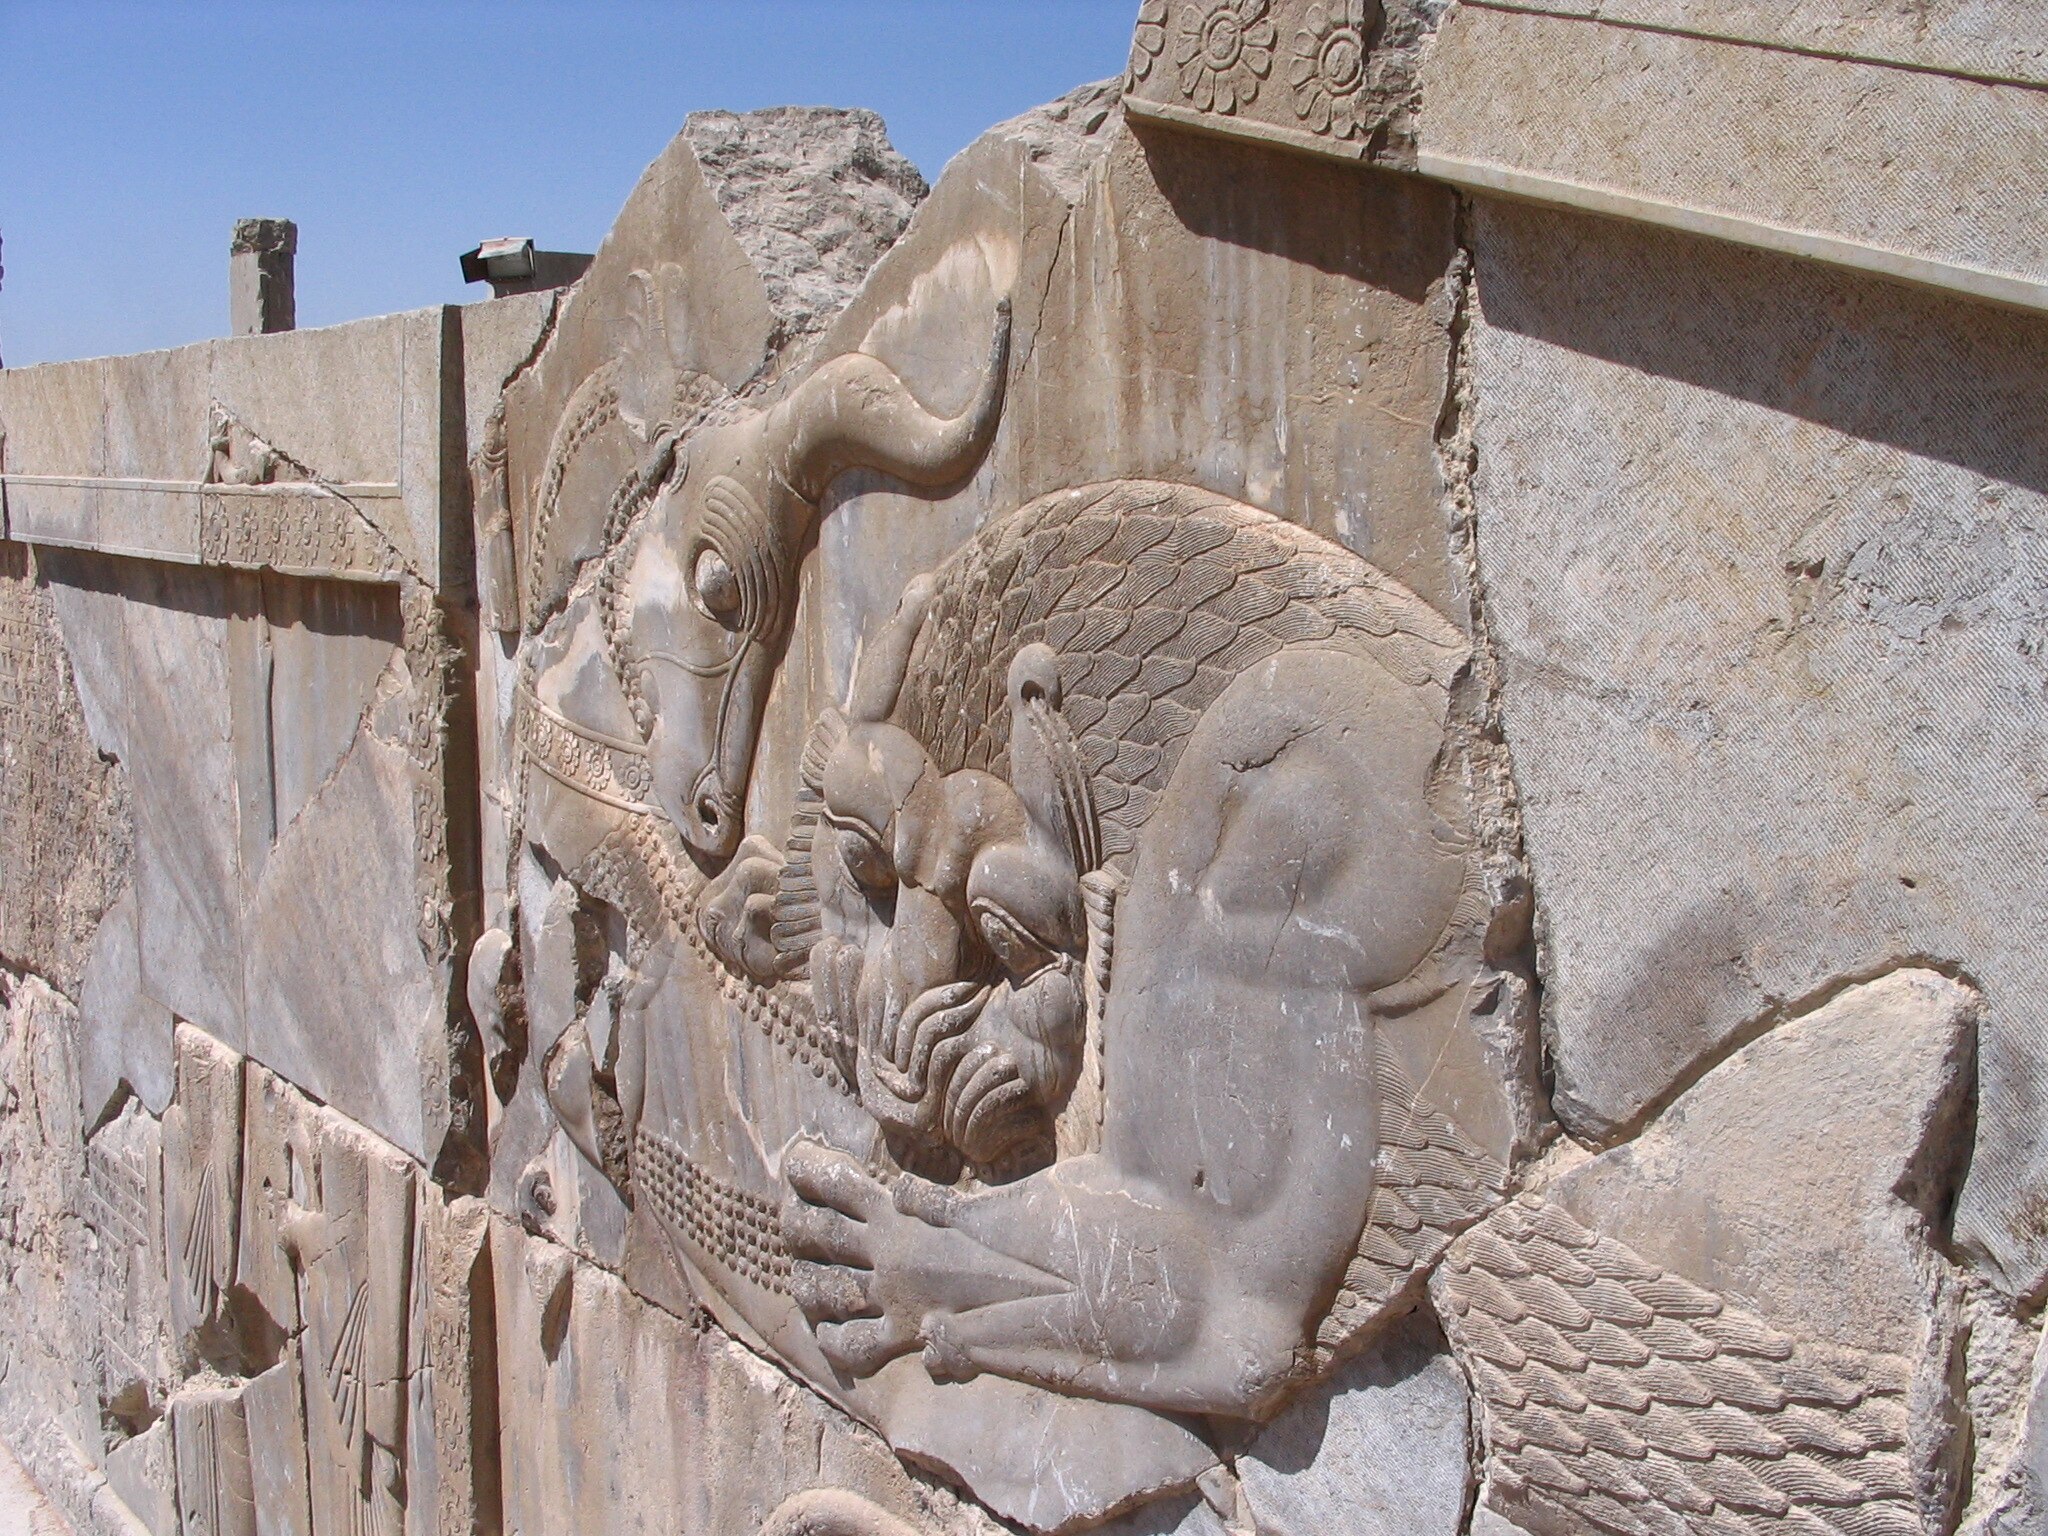
Title: Ruins of Persepolis 2
Description: Ancient Persian city of Persepolis
Date: 2005-06-08 14:27
Categories: Taken with Canon PowerShot A75, Flickr images reviewed by File Upload Bot (Magnus Manske), Files with coordinates missing SDC location of creation, 2005 in Persepolis, Lion attacking a bull, Persepolis, Eastern staircase of Hadish